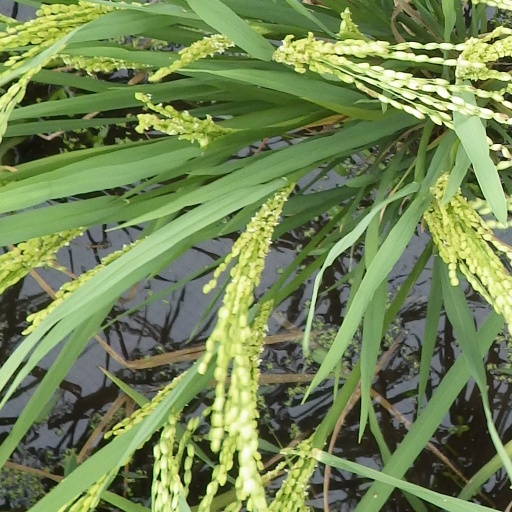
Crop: rice